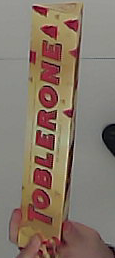
Product: toblerone_white